Huang Jiqing

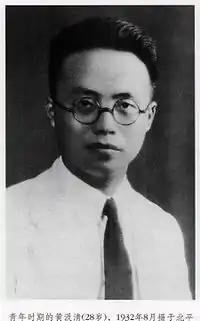

Huang Jiqing (30 March 1904 – 22 March 1995), also known by his courtesy name Huang Degan (Te-Kan Huang), was a Chinese geologist. He was born March 30, 1904, in Renshou, Sichuan to an intellectual family. In 1928 he obtained his bachelor's degree at Peking University, and in 1935 he got his PhD at University of Neuchâtel, Swiss. After returning to China he taught at National Central University and Peking University, and served as director of the National Geological Survey, president of the Geological Society of China, director of the Southwest Geological Bureau, deputy director of the Academic Division of Earth Sciences of the Chinese Academy of Sciences, deputy president of the Chinese Academy of Geological Sciences. In 1980 Huang received an honorary doctorate from the ETH Zurich, and in 1985 he was elected as an honorary member of Geological Society of America.